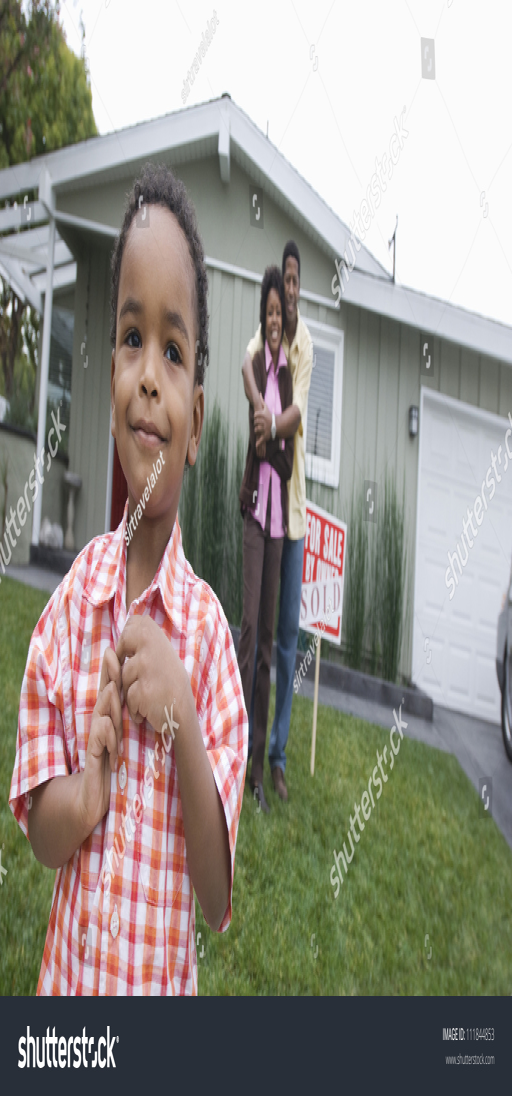
little boy standing with his parents embracing in front of the house